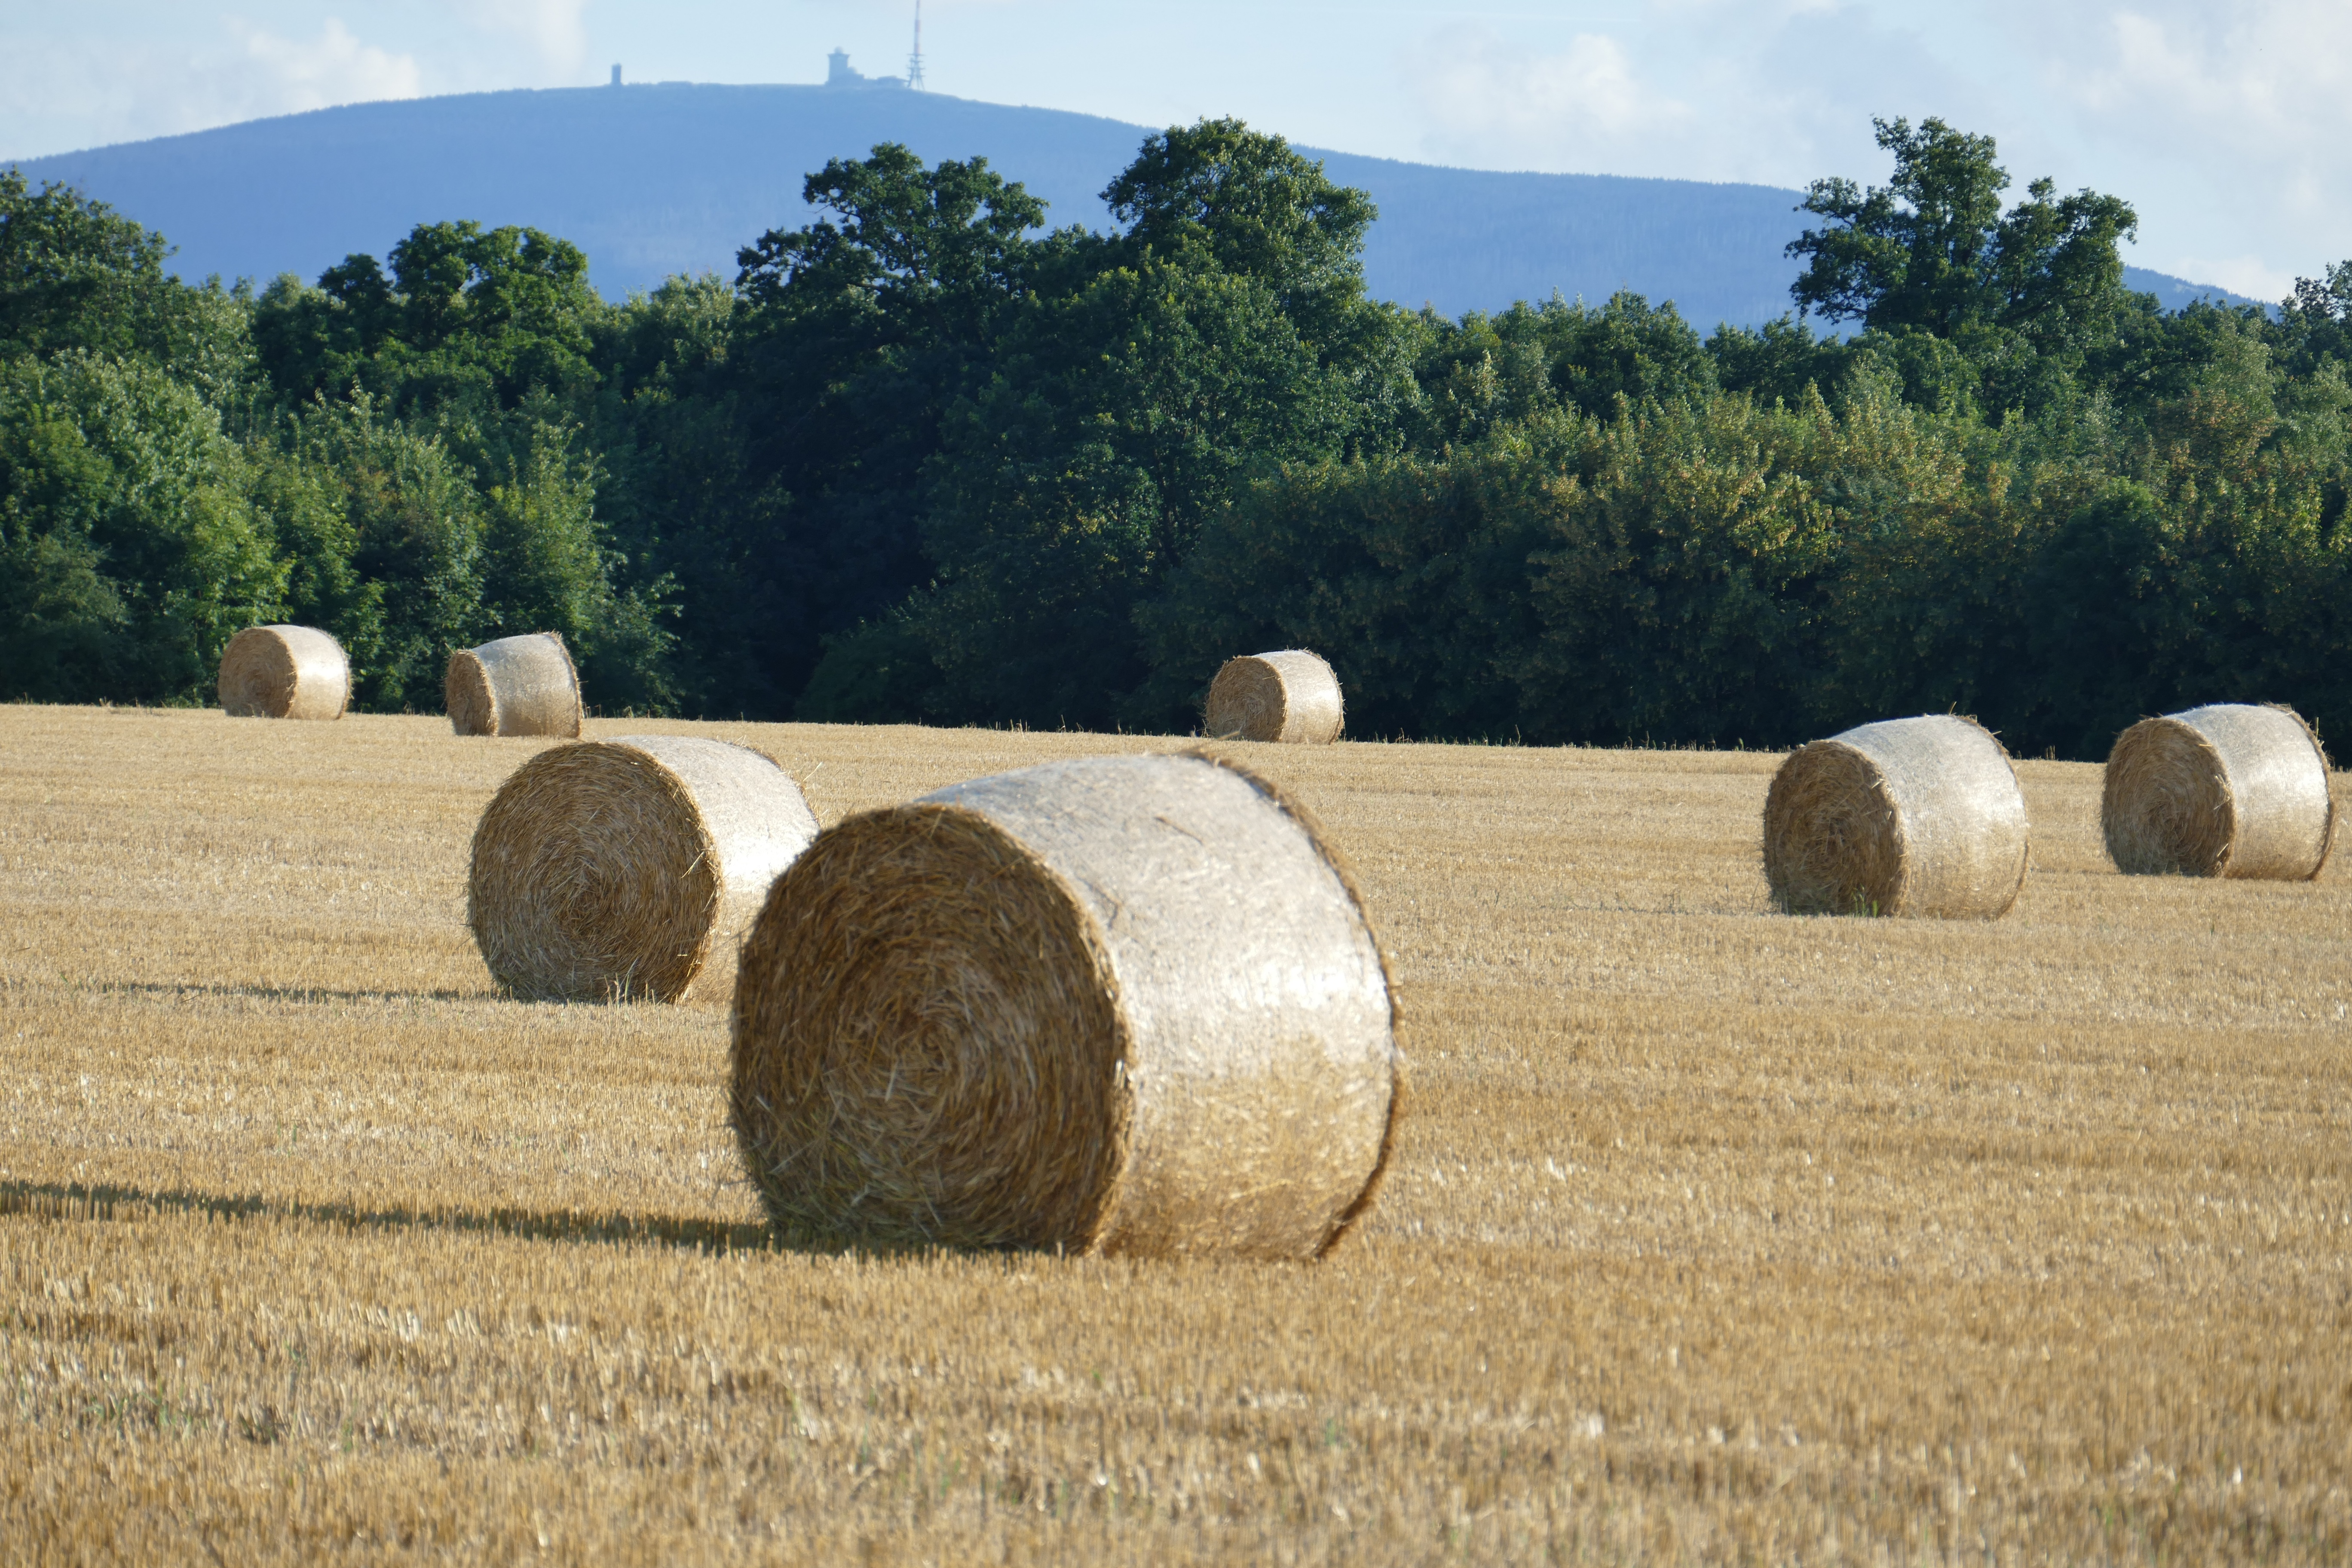
nature, forest, plant, sky, hay, field, farm, crop, pasture, soil, agriculture, clouds, straw, cereals, hay bales, arable, rural area, man made object, grass family